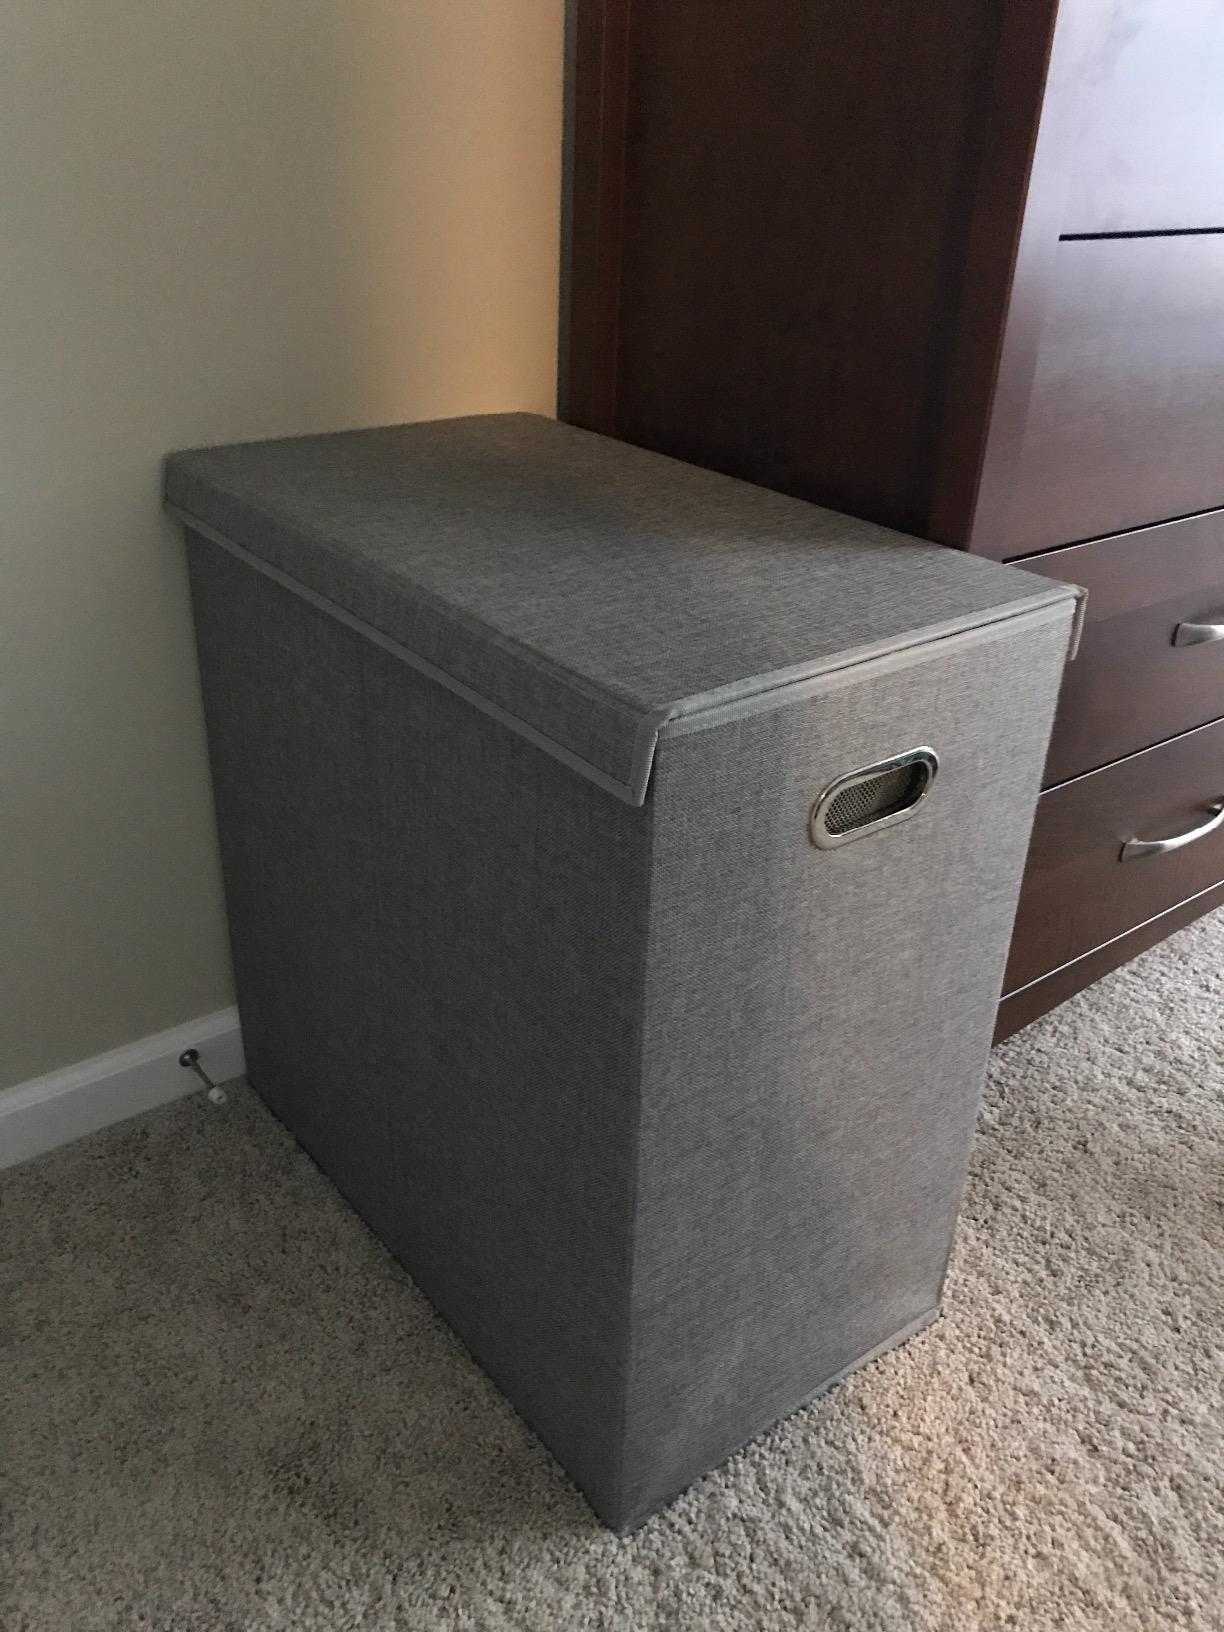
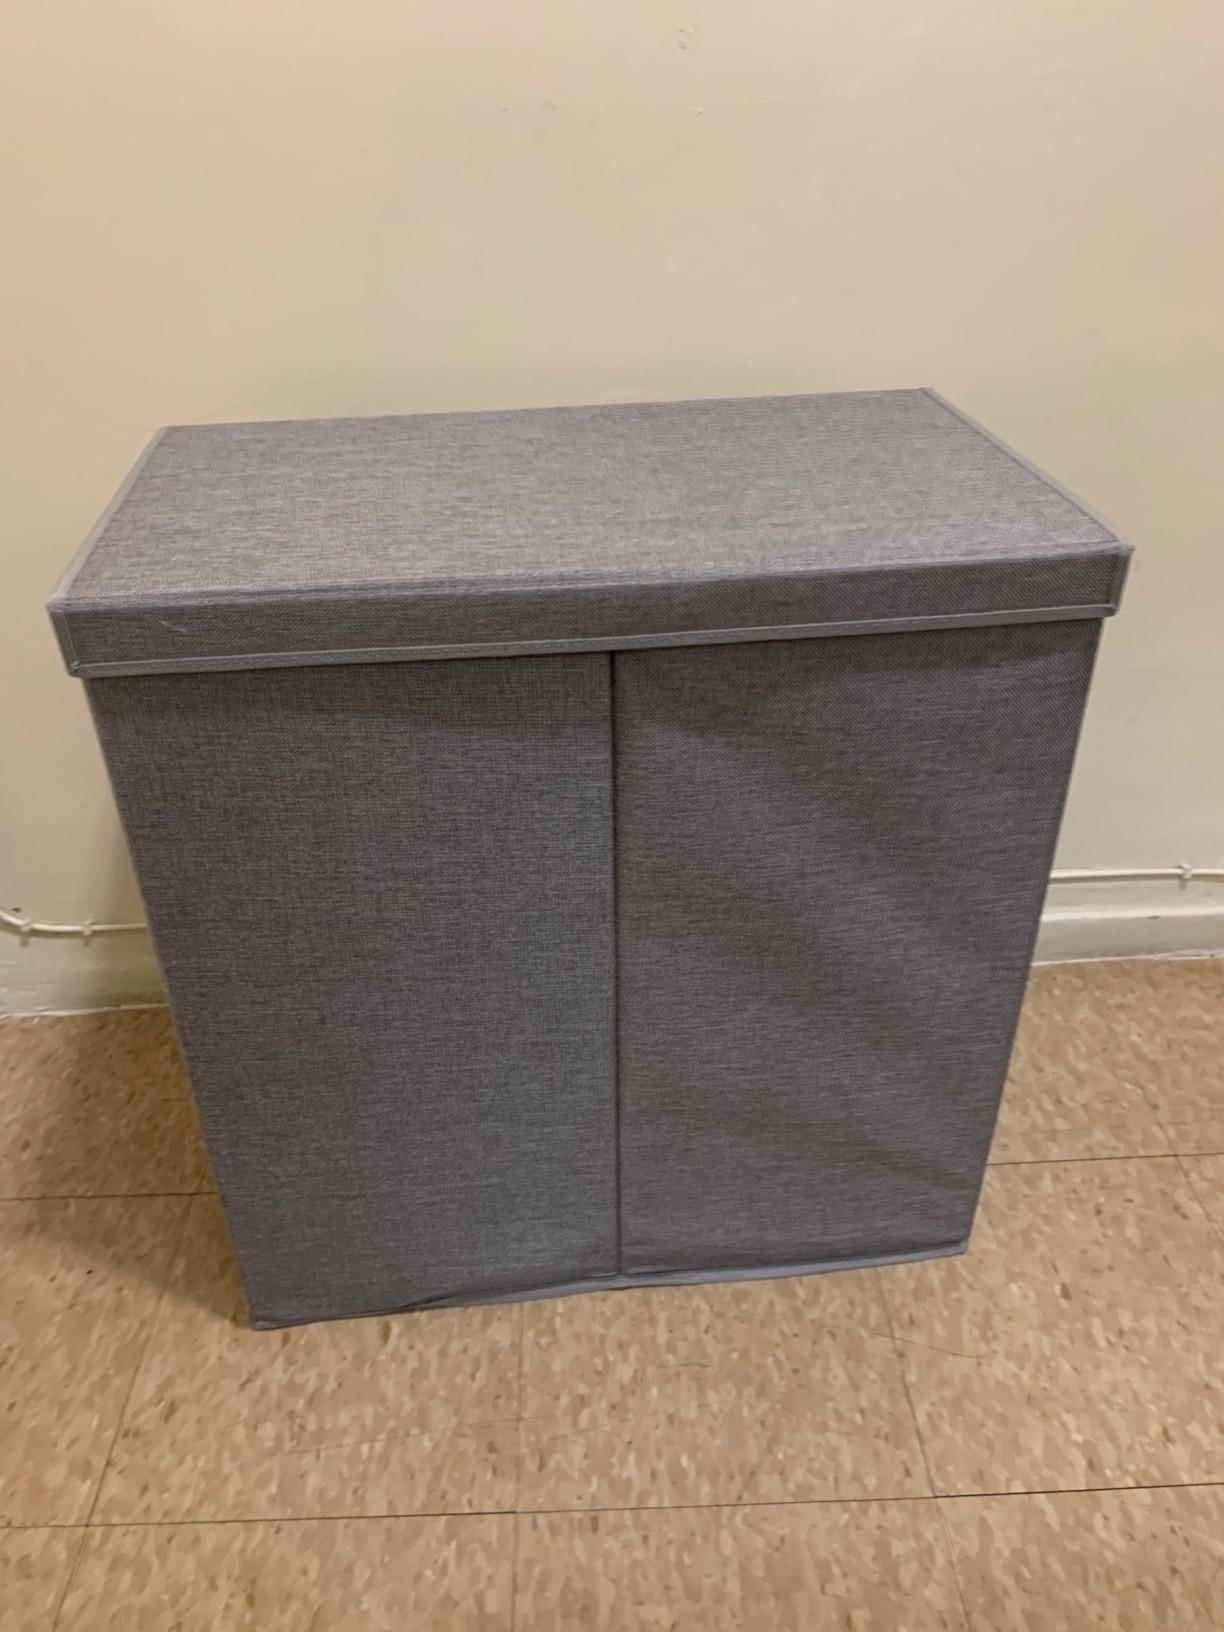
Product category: items_hamper
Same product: yes